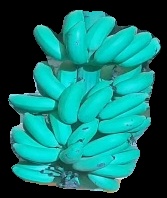
Variety: elakki-bale
Grade: grade2